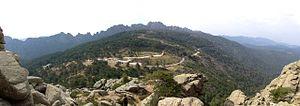
Le Tour de Corse 1975, disputé du 8 au 9 novembre 1975, est la trentième manche du championnat du monde des rallyes courue depuis 1973 et la neuvième manche du championnat du monde des rallyes 1975. L'épreuve fait également partie du championnat de France des rallyes.